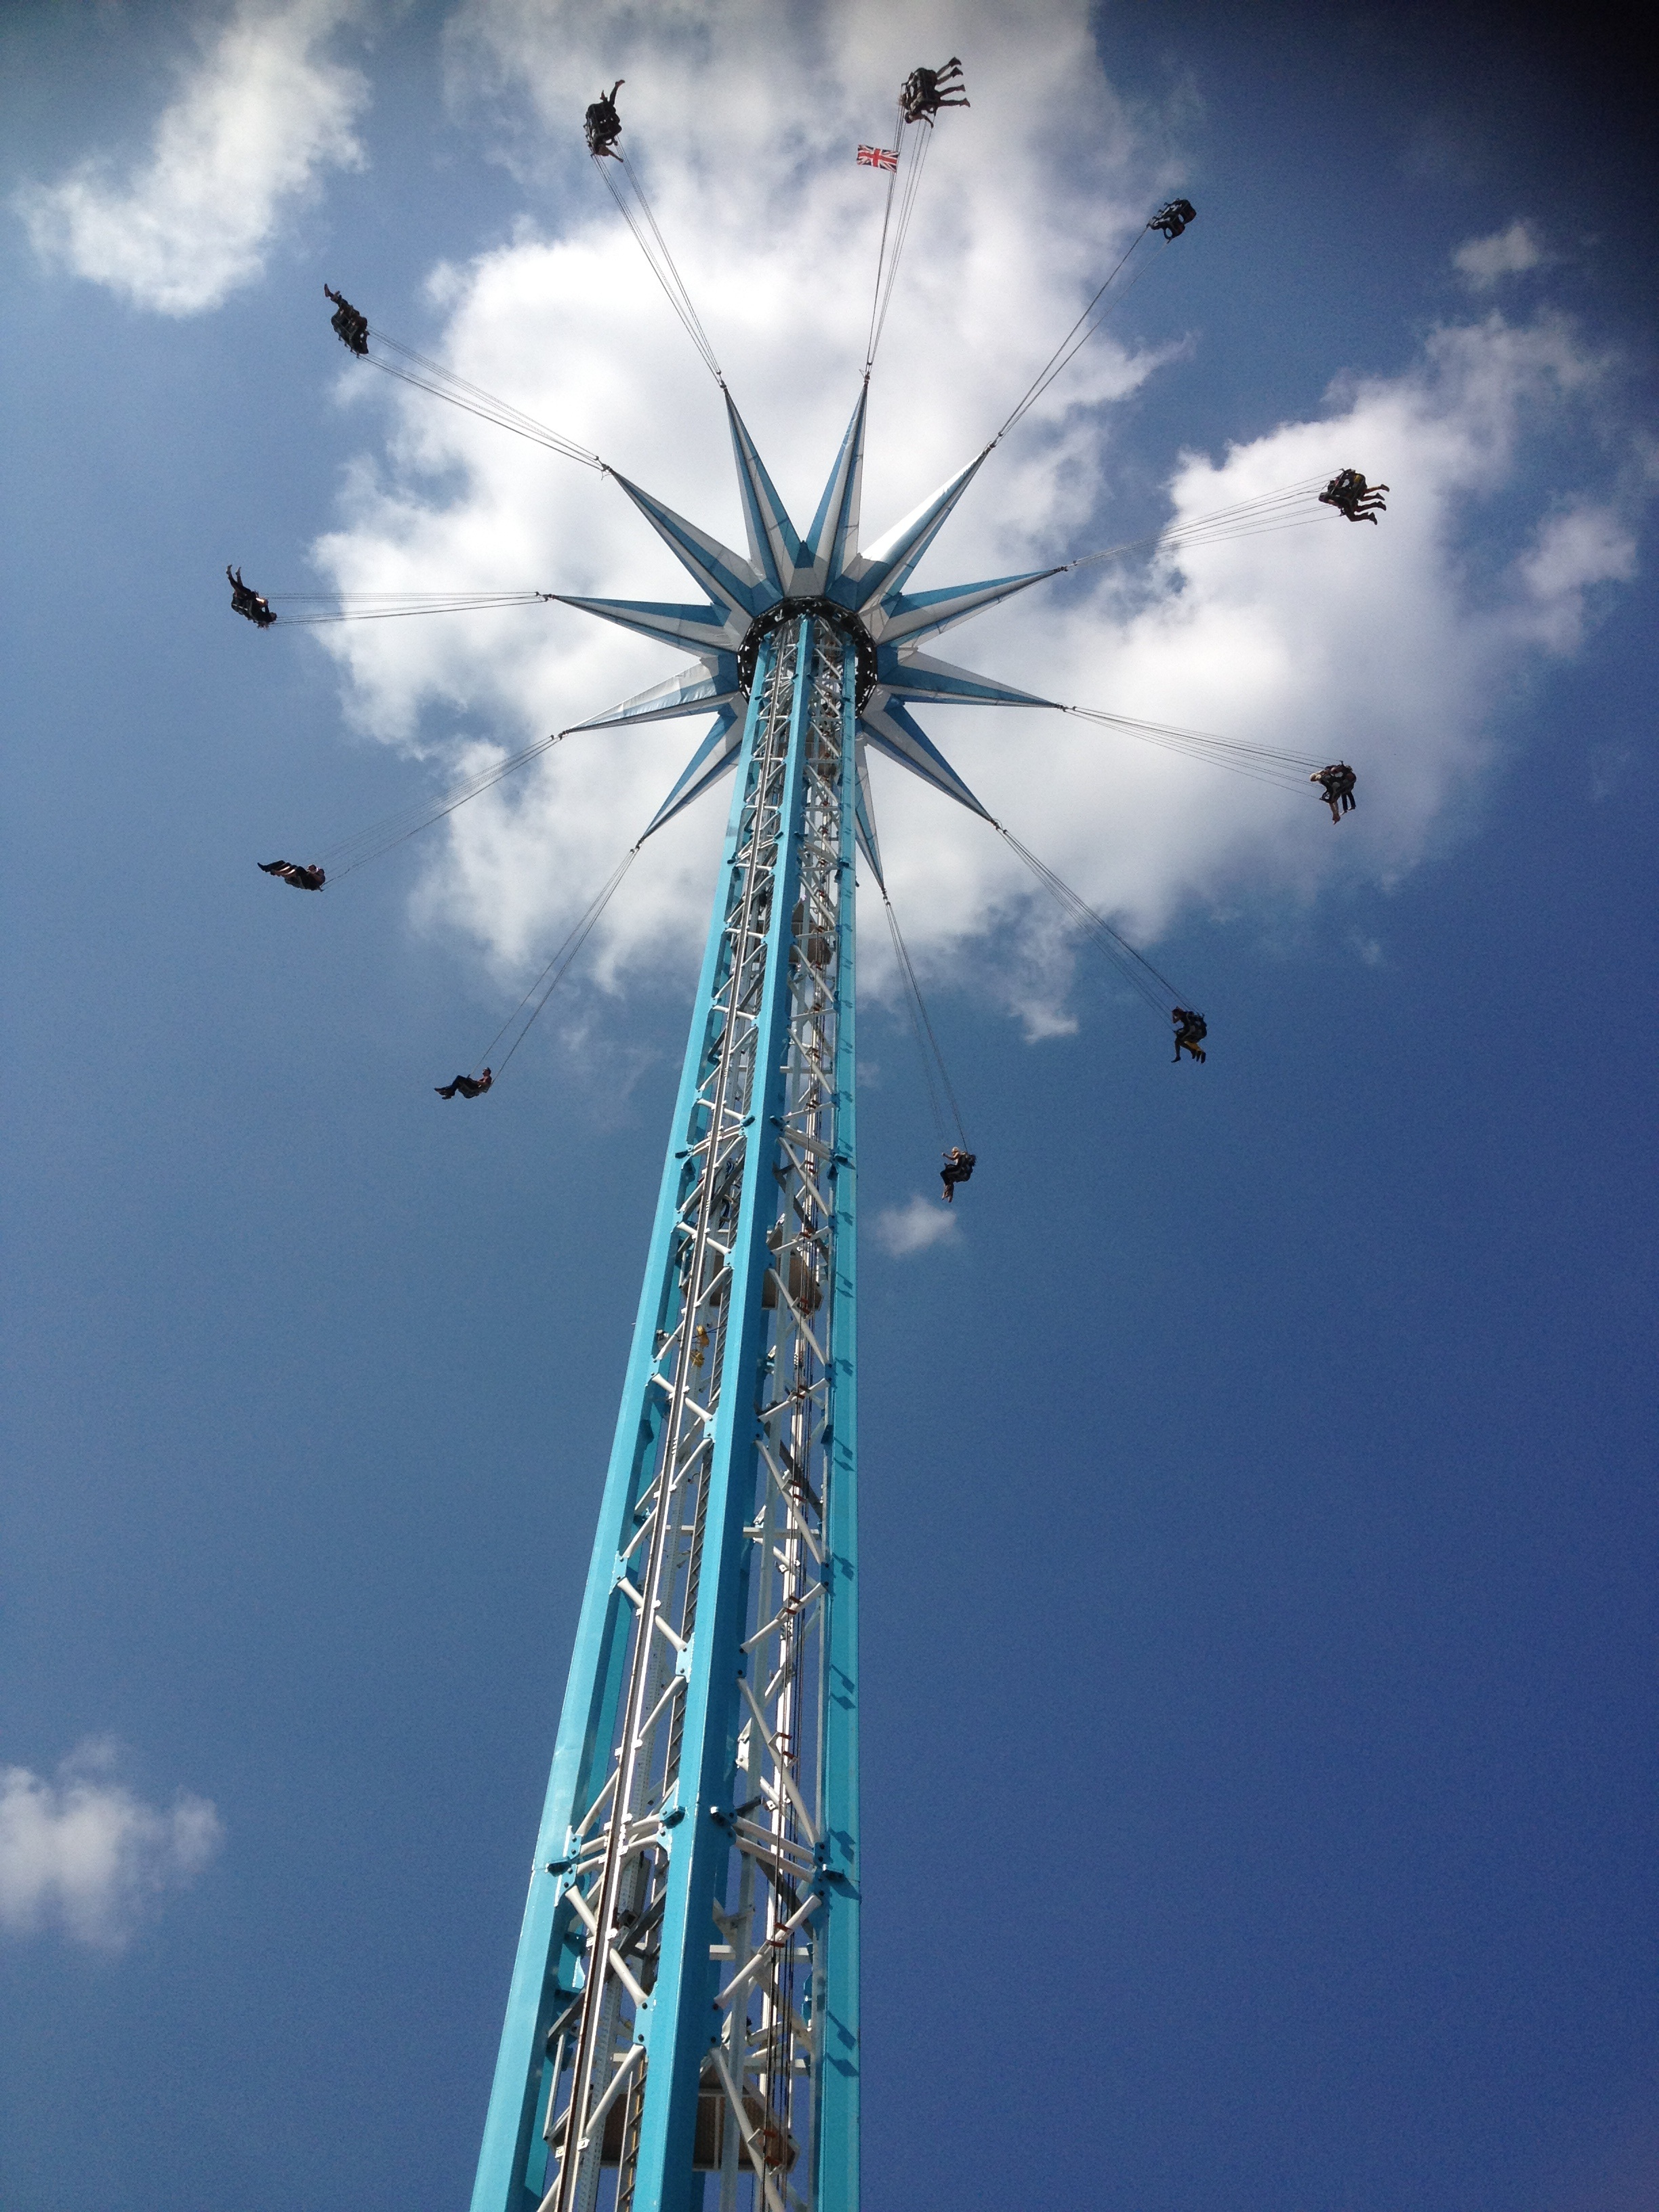
outdoor, sky, air, windmill, wind, line, ferris wheel, mast, ride, spinning, machine, blue, fairground, amusement, excitement, flying swing